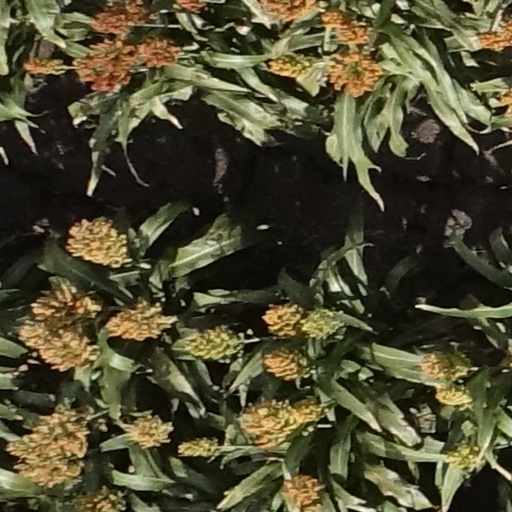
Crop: sorghum